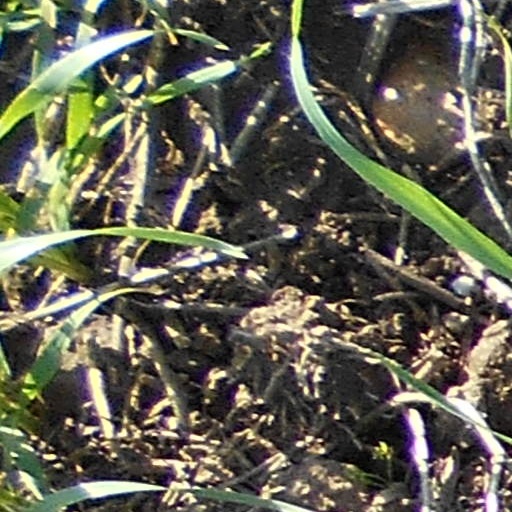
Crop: wheat